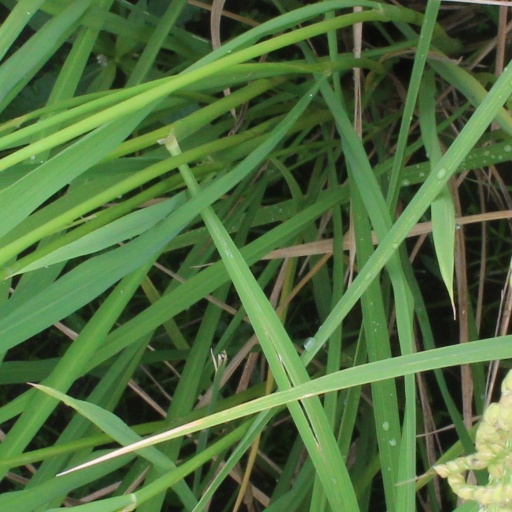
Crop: rice